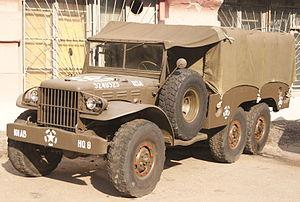
La gamme des Dodge WC est une série de camions militaires légers produite par la société Dodge durant la Seconde Guerre mondiale.